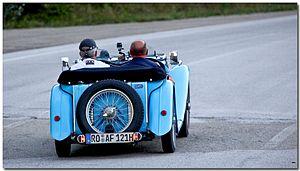
La MG série T est une gamme de voitures de sport ouvertes 2 places à carrosserie sur châssis ayant très peu de protection contre les intempéries, qui furent produites par la marque MG de 1936 à 1955. La série comprenait les modèles MG TA, MG TB, MG TC, MG TD et MG TF Midget. La dernière de ces modèles, la TF, sera remplacée par la MGA.